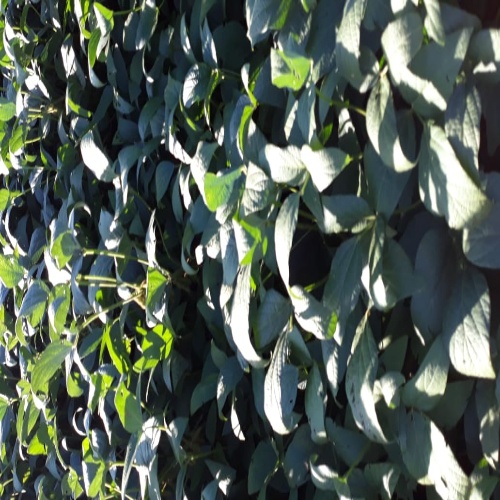
Label: Diabrotica_speciosa